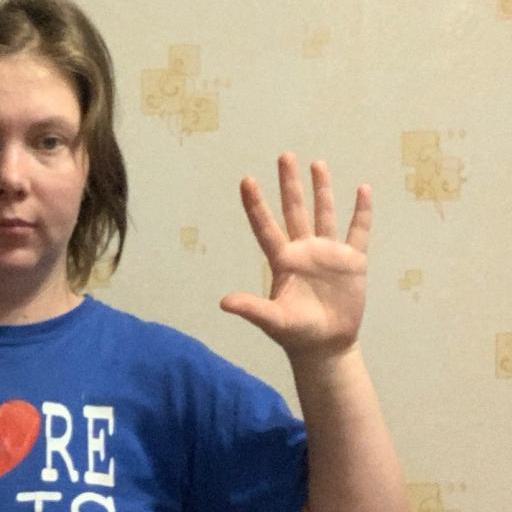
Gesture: palm